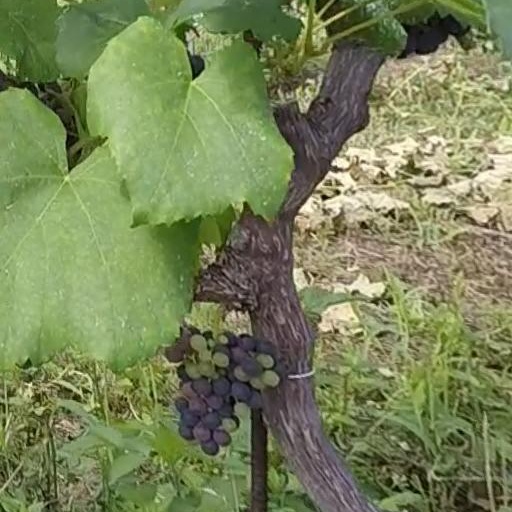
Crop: grape